Matthew Taylor (footballer, born 1981)

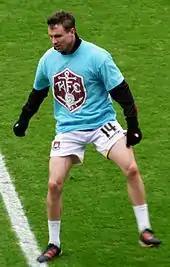
Taylor training with West Ham United in 2012

After losing his place in the Portsmouth team to Niko Kranjčar in the first half of the 2007–08 season, Taylor moved to Bolton Wanderers on 17 January 2008 for an undisclosed fee, after rejecting an offer from Sunderland. On 29 March 2008, Taylor scored his first goals for Bolton with a brace in the 3–2 home defeat to Arsenal. On 11 May 2008, Taylor scored his first away goal for Bolton with a last minute equaliser, gaining Bolton a 1–1 draw against Chelsea on the last day of the 2007–08 Premier League season. In July 2008, having previously worn number 32, Taylor was given the number 7 shirt previously worn by Stelios Giannakopoulos. Taylor scored the 50th goal of his career in a 3–1 win at West Ham United on 5 October 2008 and reached double figures in the league for the first time when scoring against Chelsea on 11 April 2009. In July 2009, he signed a new long-term contract at Bolton Wanderers. In the 2009–10 season, after the Blackburn Rovers game blood tests showed that Taylor had developed glandular fever.